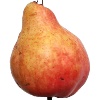
Label: Pear Red 1